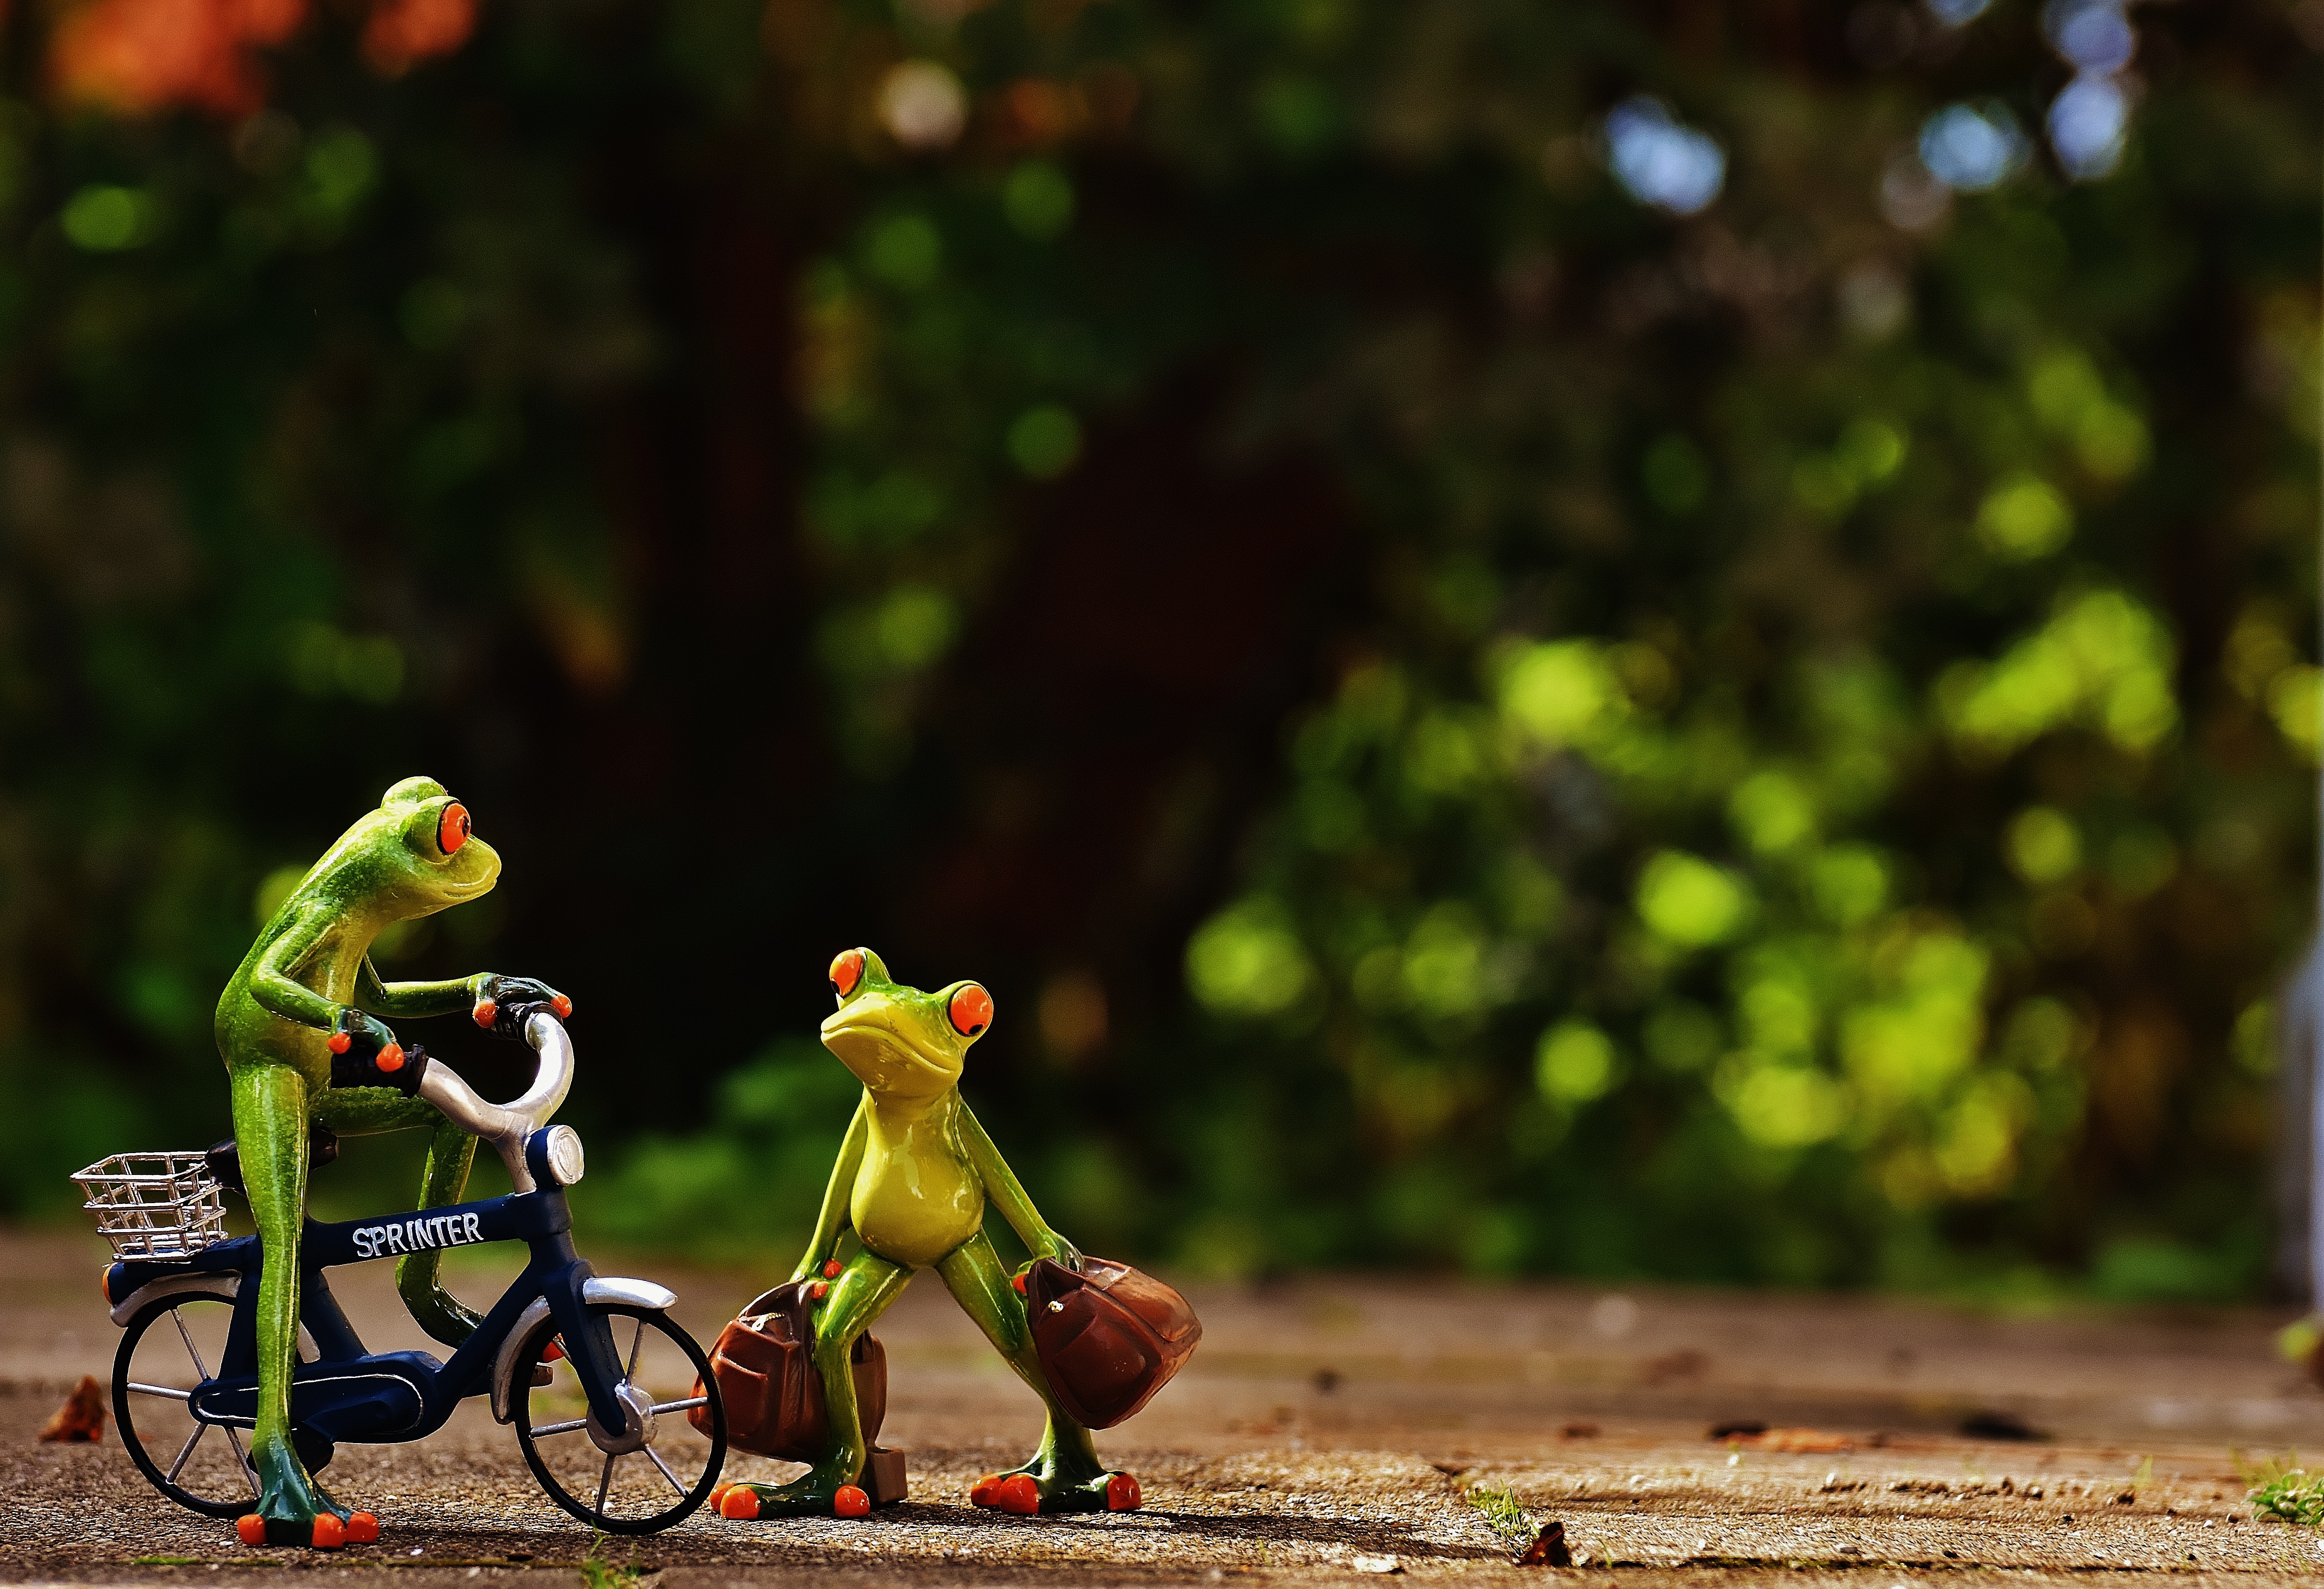
sweet, bike, animal, cute, travel, green, jungle, autumn, holiday, frog, luggage, fig, sad, fun, holidays, funny, frogs, go, screenshot, on the go, go away, arrive, holdall, see you again